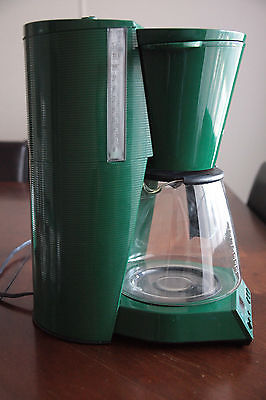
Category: coffee maker